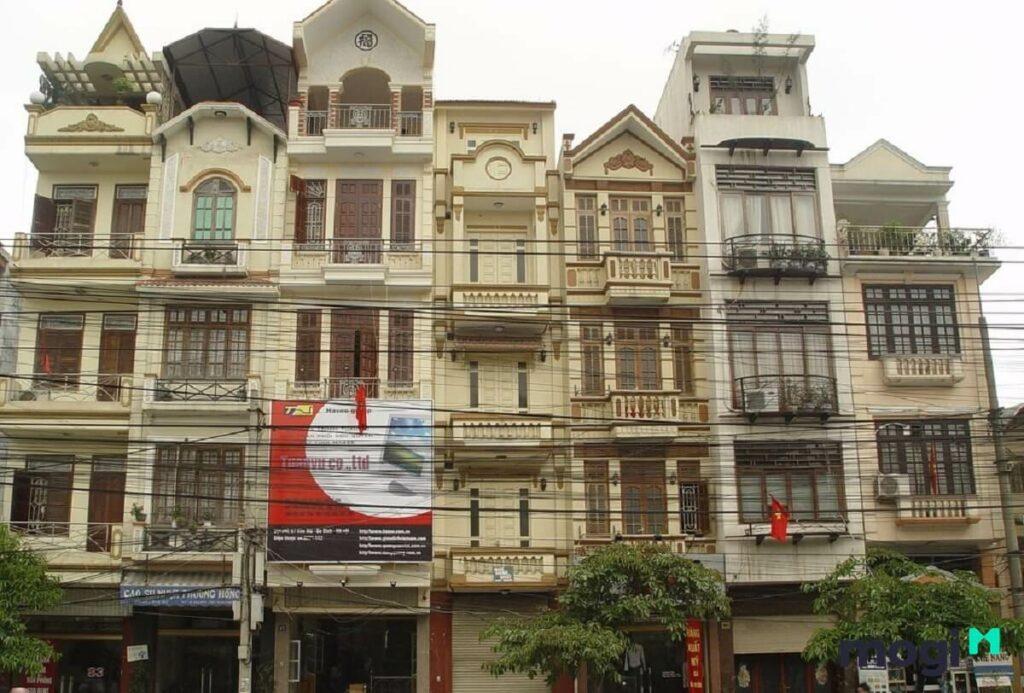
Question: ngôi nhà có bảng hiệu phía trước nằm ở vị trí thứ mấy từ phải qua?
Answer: năm